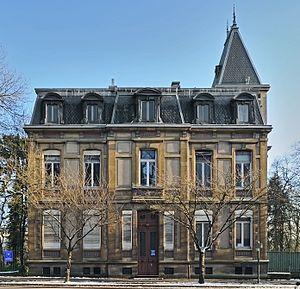
Luxembourg-ville
Jean-François Eydt, né le 20 novembre 1808 à Pulvermuhl et décédé le 5 juin 1884' à Luxembourg, est un architecte luxembourgeois.